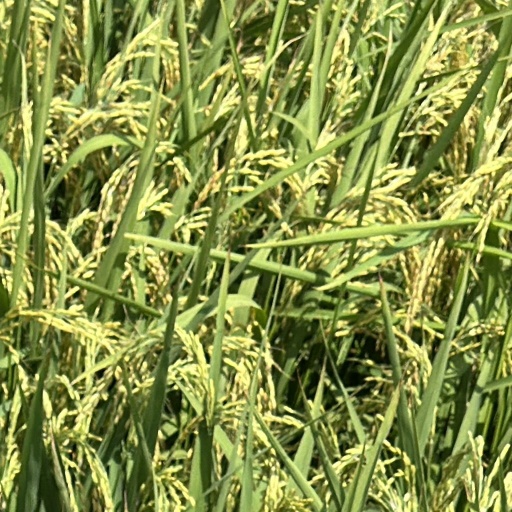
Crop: rice